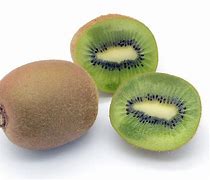
Label: Kiwi